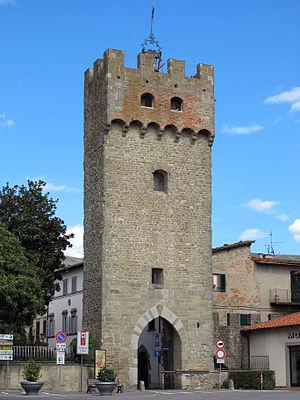
L'association I Borghi più belli d'Italia est née en mars 2001 sous l'impulsion de Conseil du tourisme de l'ANCI.
Castelfranco di Sopra est une ancienne commune italienne d'environ 3 100 habitants située dans la province d'Arezzo, dans la région Toscane en Italie centrale. Depuis le 1ᵉʳ janvier 2014 elle a fusionné avec la commune voisine Pian di Scò. Le nouveau nom de la commune est Castelfranco Piandiscò.